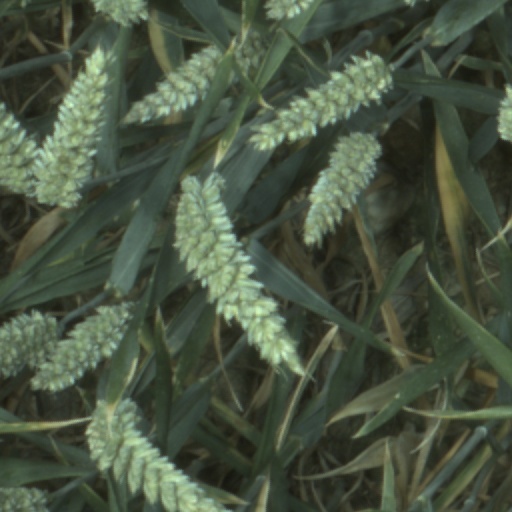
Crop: wheat